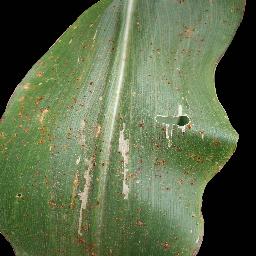
Label: Corn___Common_rust